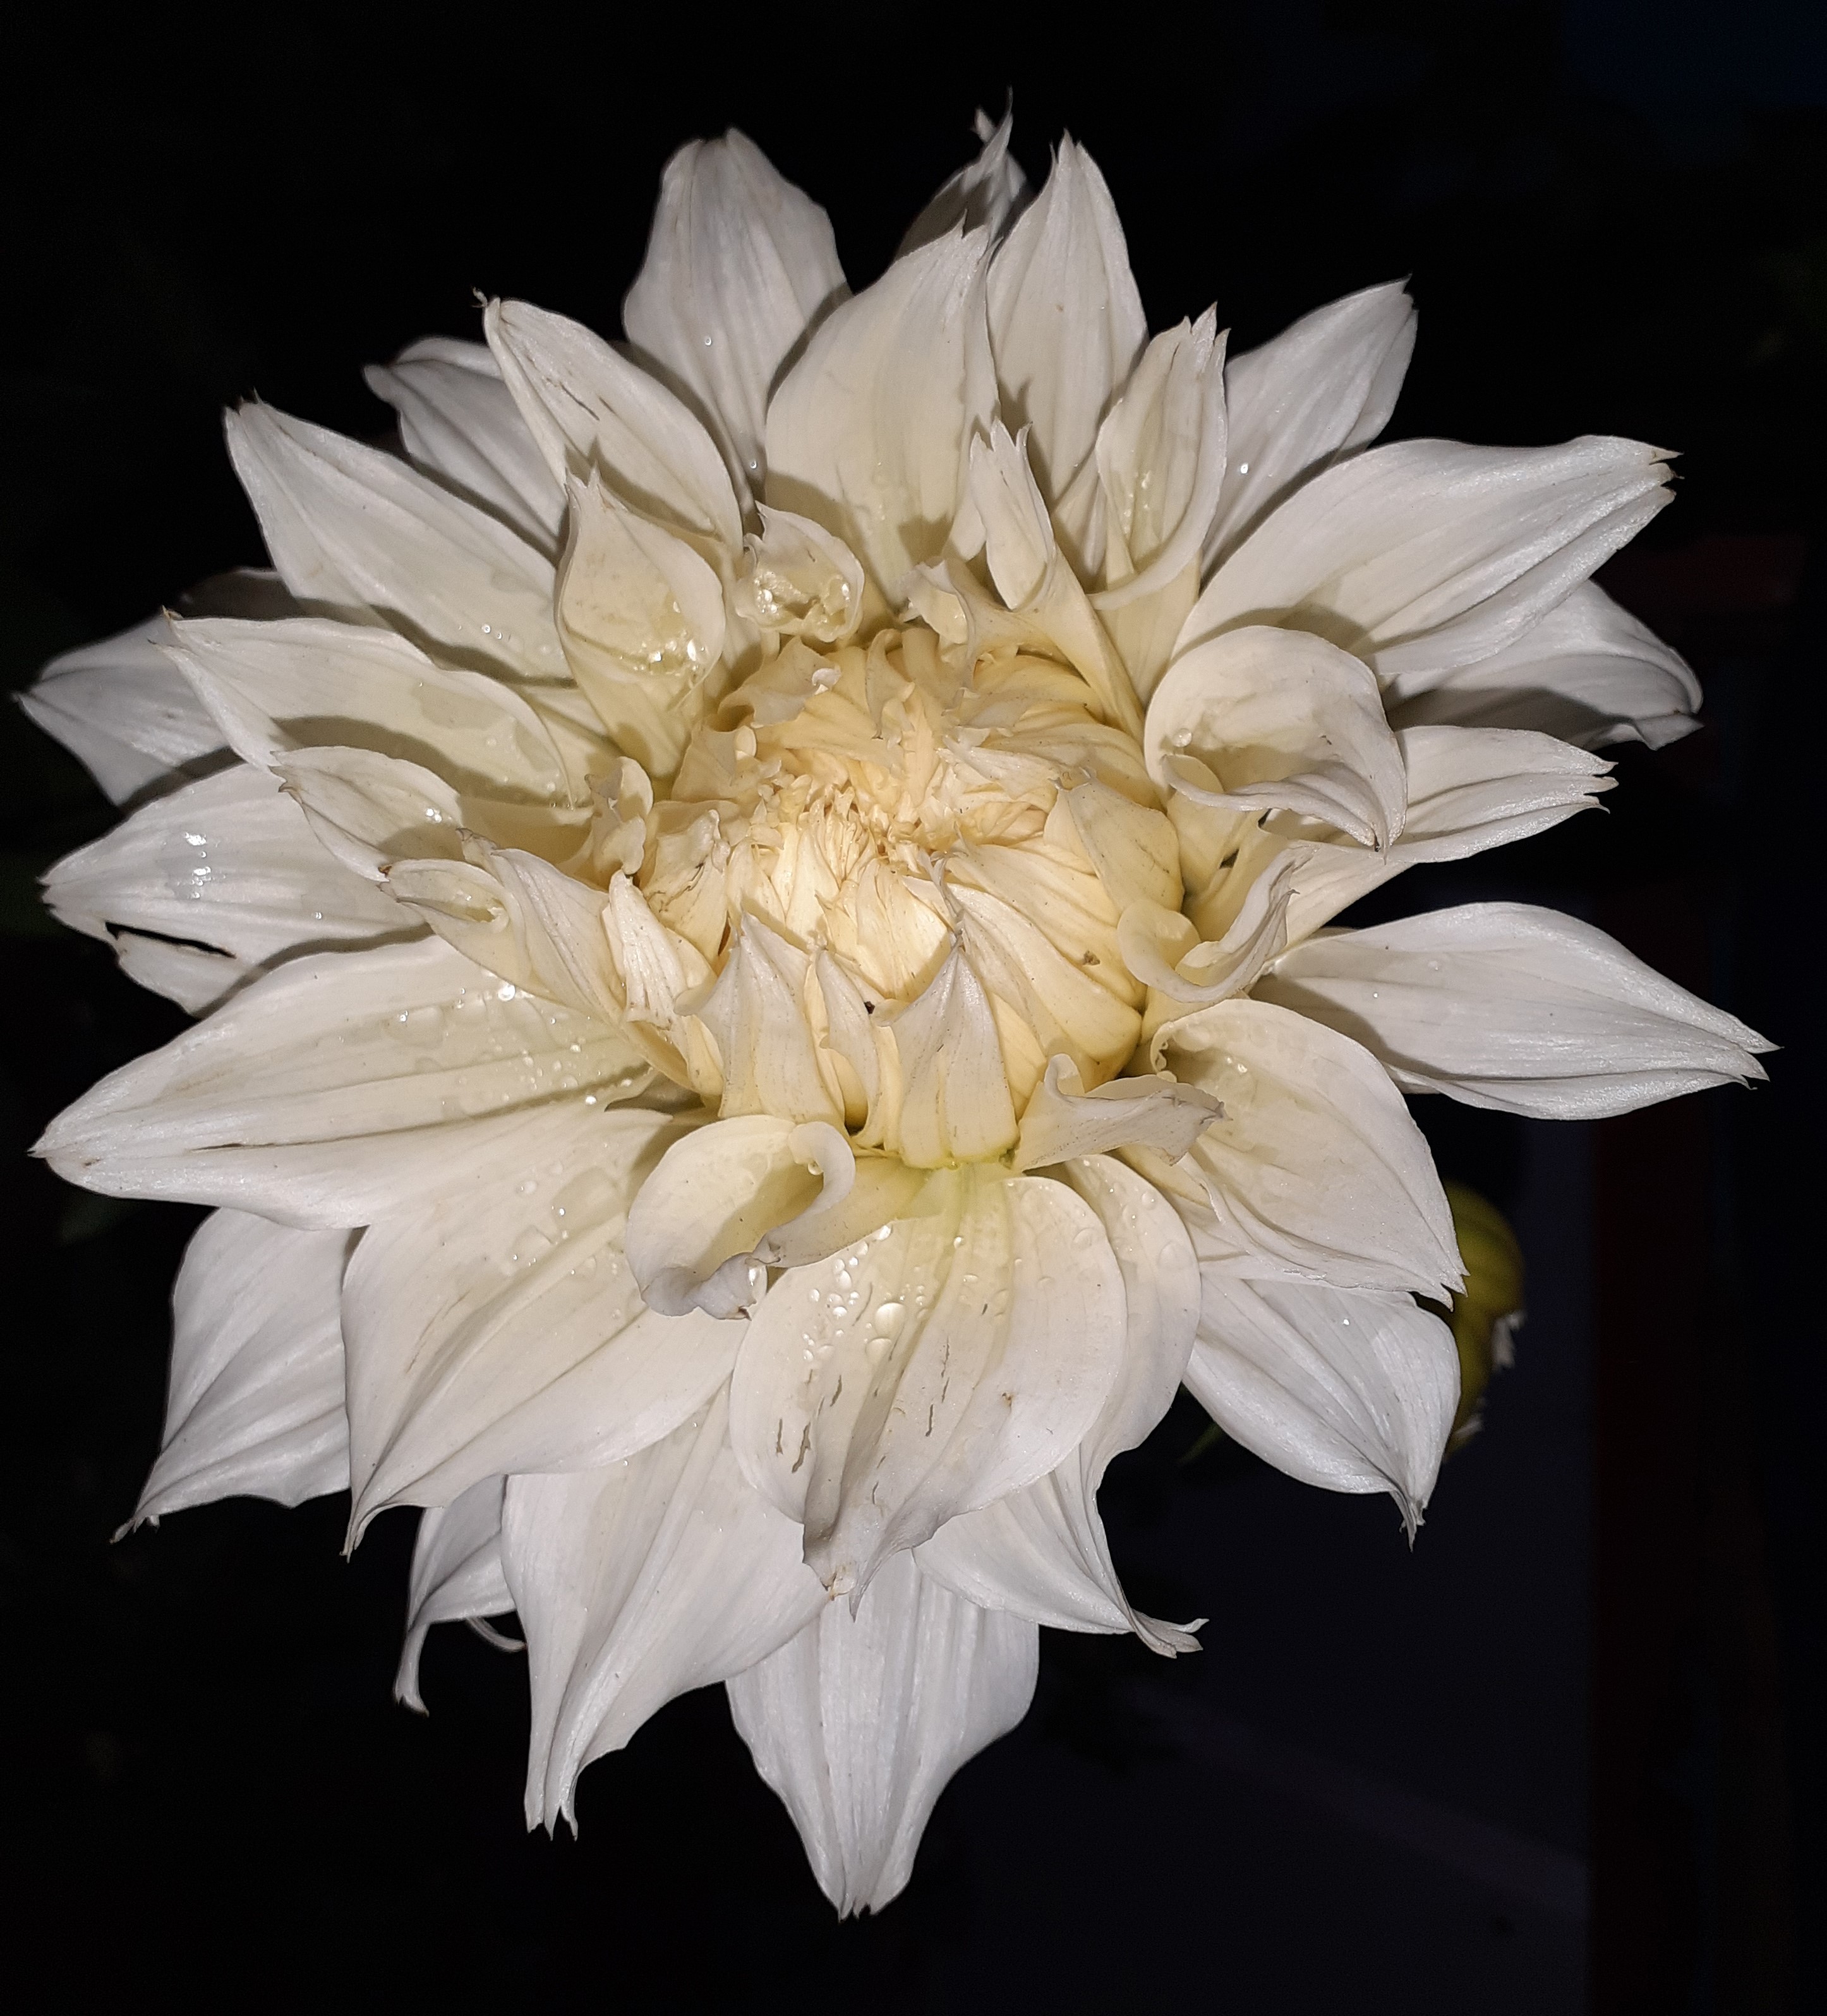
dahlia, flower, nature, plant, window, petal, terrestrial plant, epiphyllum, flowerpot, flowering plant, artificial flower, annual plant, cut flowers, Tints and shades, crenate orchid cactus, moonlight cactus, daisy family, wildflower, floristry, macro photography, houseplant, still life photography, fashion accessory, pollen, peach, darkness, plant stem, floral design, monochrome photography, still life, herbaceous plant, large flowered cactus, perennial plant